EFL Championship Player of the Month

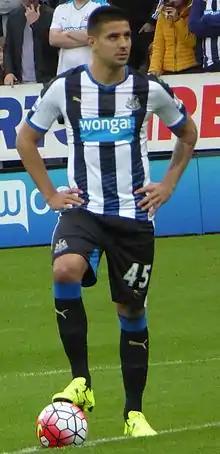
Aleksandar Mitrović has won the award 4 times.

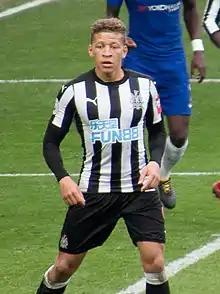
Dwight Gayle has won the award 3 times.

The EFL Championship Player of the Month is an association football award that recognises the player adjudged the best for each month of the season in the EFL Championship, the second tier of English football. Originally named the Football League Championship Player of the Month award, it replaced the First Division Player of the Month as the Championship replaced the Second Division in 2004, and in 2016, when the Football League rebranded itself as the English Football League (EFL), the award was renamed accordingly. For sponsorship reasons, since its inception it has been known as the "Coca-Cola Player of the Month" award; Coca-Cola sponsored the Football League since 2004 and the deal ended 2010. From the 2010–11 to the 2012–13 season, the Football League was sponsored by NPower, so it was known as the "NPower Player of the Month" award. As of the 2013–14 season, the league has been sponsored by Skybet, so it is now the "SkyBet Player of the Month" award. The awards are designed and manufactured in the UK by bespoke awards company Gaudio Awards.